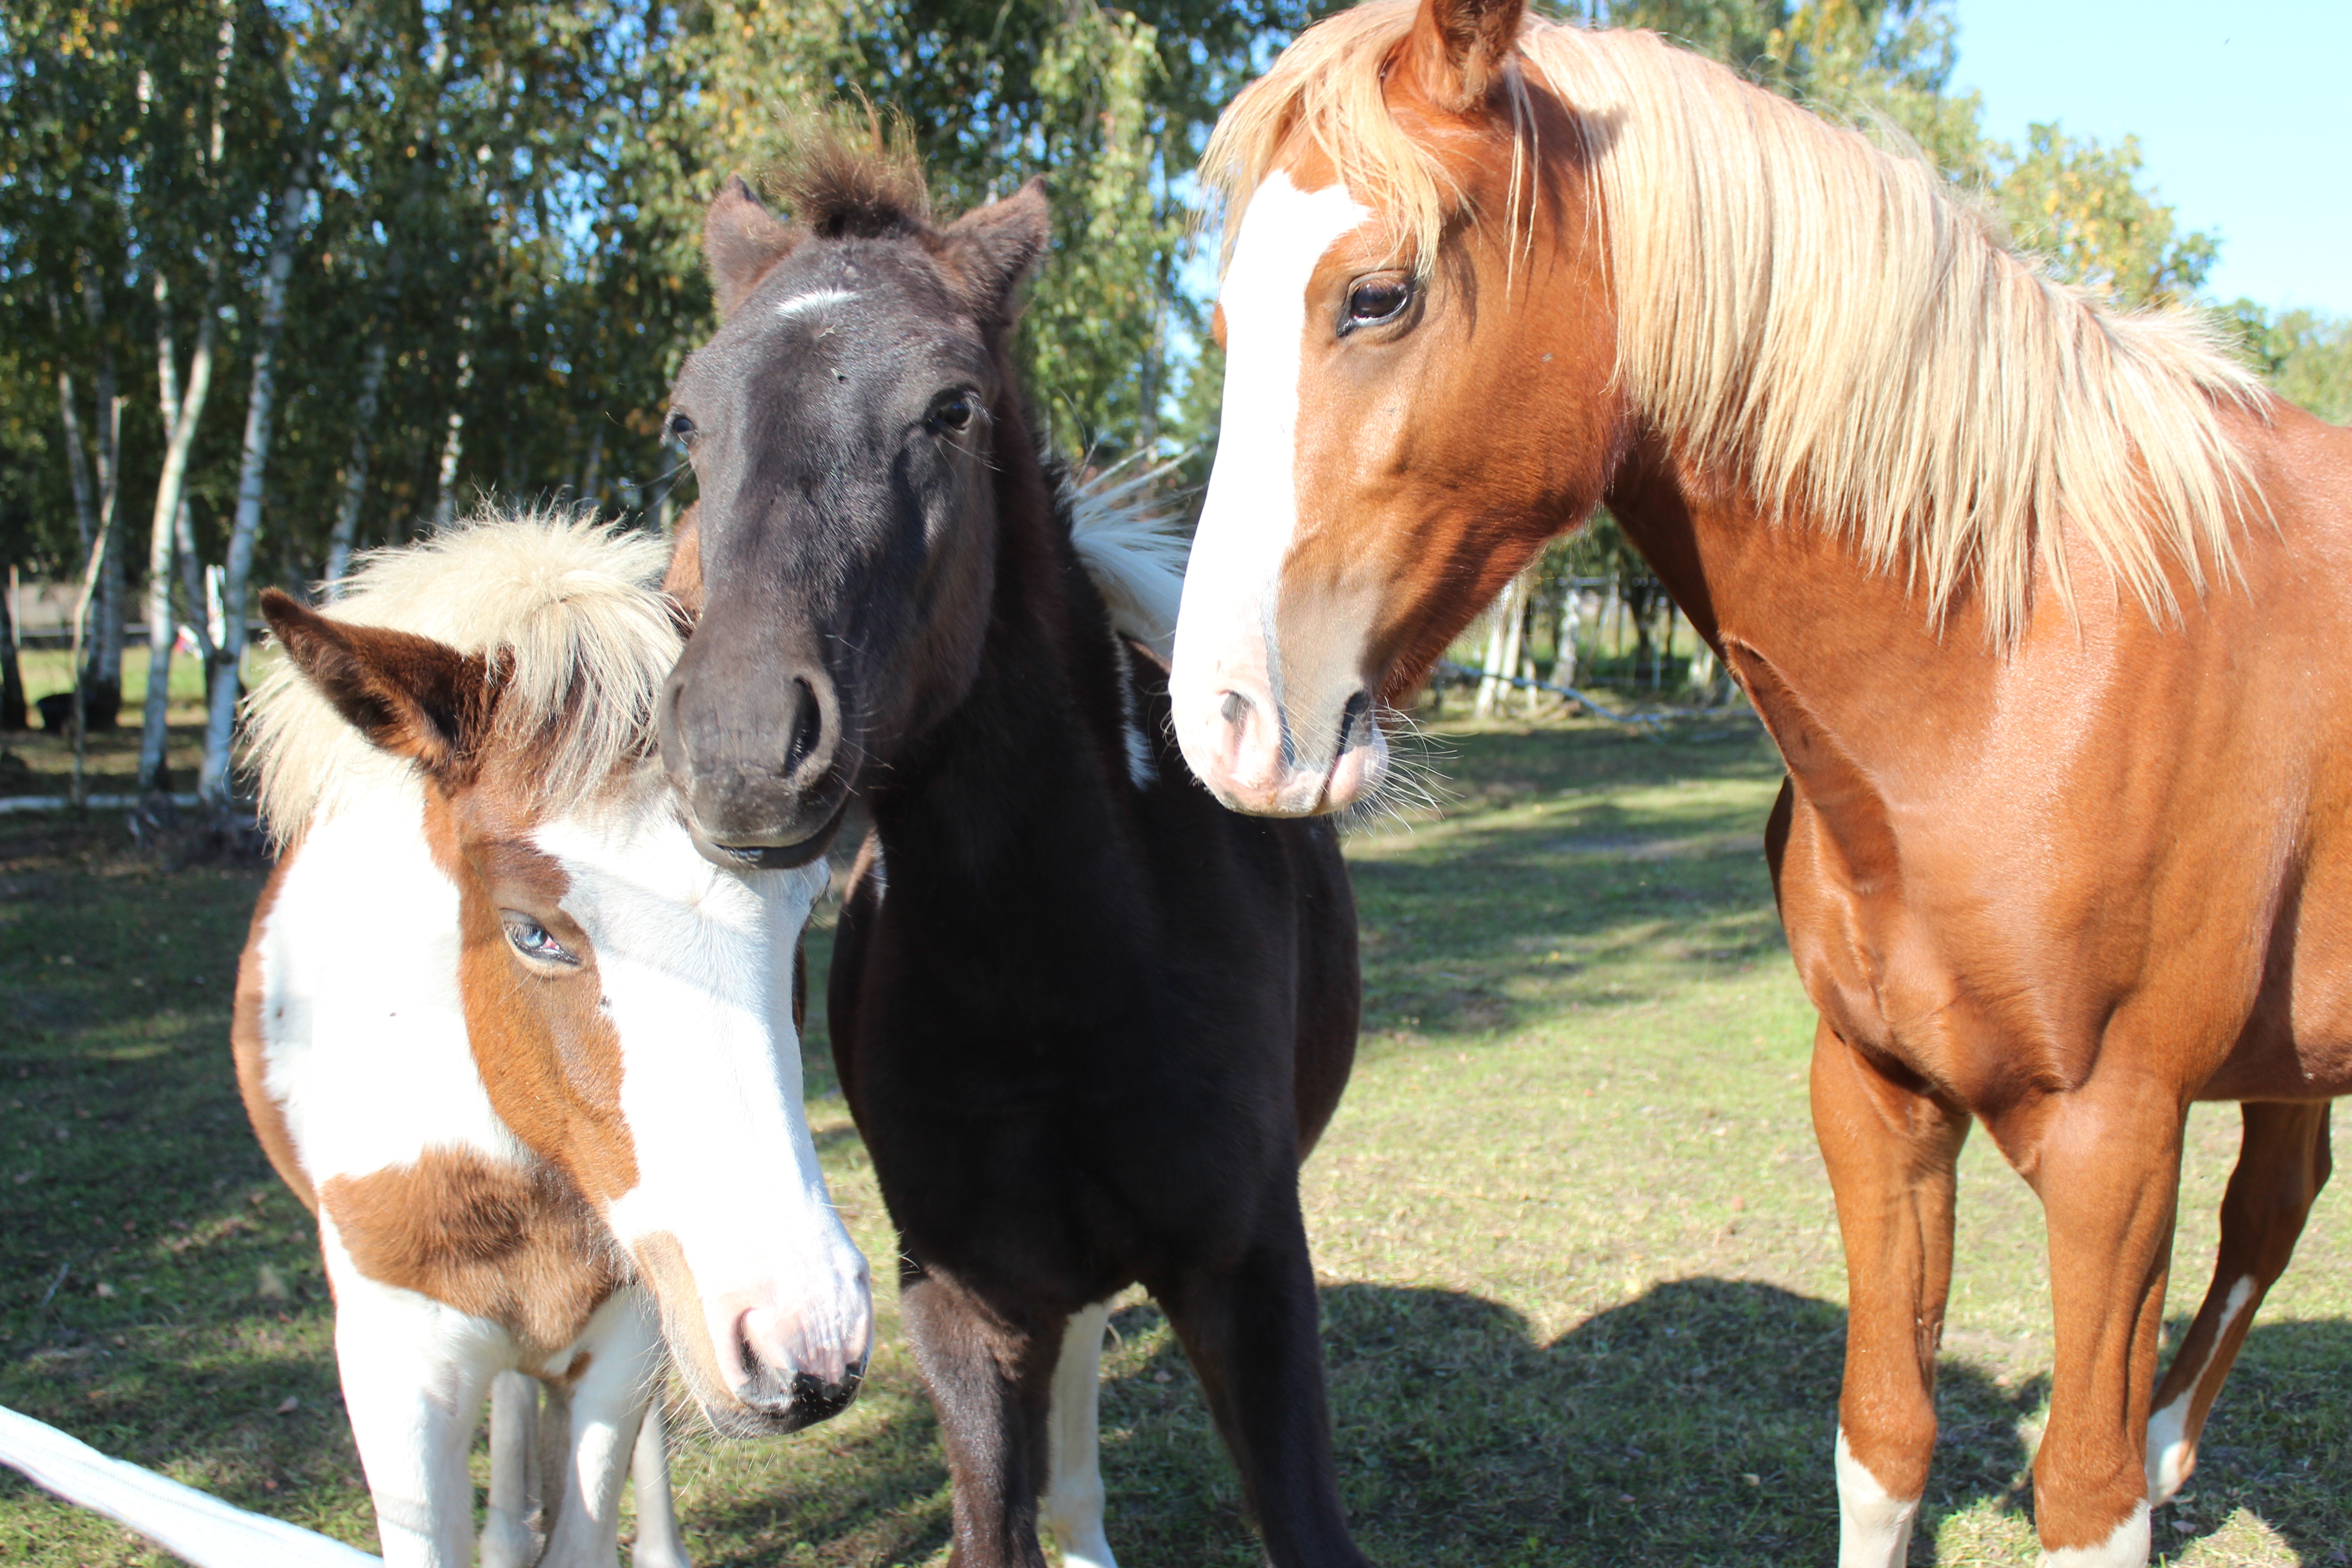
animal, pasture, horse, brown, rein, mammal, stallion, mane, pony, blaze, vertebrate, mare, foal, pinto, colt, german reitponny, horse like mammal, mustang horse, horse grooming, lewitzer ponny, lewitzer